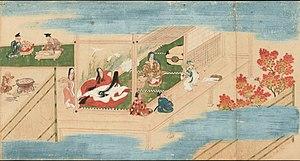
Seikō-ji engi emaki, rouleau 2, peinture 3